Mohammad Reza Pahlavi

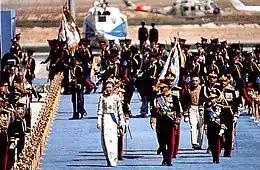
The arrival of Shah Mohammad Reza, Shahbanu Farah and Crown Prince Reza in Pasargadae, in front of Cyrus' tomb, 12 October 1971

In 1963, Mohammad Reza launched the White Revolution, a series of far-reaching reforms, which caused much opposition from the religious scholars. They were enraged that the referendum approving of the White Revolution in 1963 allowed women to vote, with the Ayatollah Khomeini saying in his sermons that the fate of Iran should never be allowed to be decided by women. In 1963 and 1964, nationwide demonstrations against Mohammad Reza's rule took place all over Iran, with the centre of the unrest being the holy city of Qom. Students studying to be imams at Qom were most active in the protests, and Ayatollah Khomeini emerged as one of the leaders, giving sermons calling for the Shah's overthrow. At least 200 people were killed, with the police throwing some students to their deaths from high buildings, and Khomeini was exiled to Iraq in 4 October 1965.